Korean Martyrs

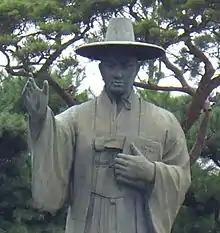
Kim Taegon Statue in Jeoldu-san

Bishop Laurent Imbert and ten other French missionaries were the first Paris Foreign Missions Society priests to enter Korea. During the daytime, they stayed in hiding, but at night they traveled about on foot attending to the spiritual needs of the faithful and administering the sacraments. The first Korean Catholic priest, Andrew Kim Taegŏn, who was trained in Macau, succeeded in entering Korea as a missionary. However, thirteen months after his ordination he was put to death by the sword in 1846 at the age of 26. He is now recognised as the patron saint of Korean clergy.